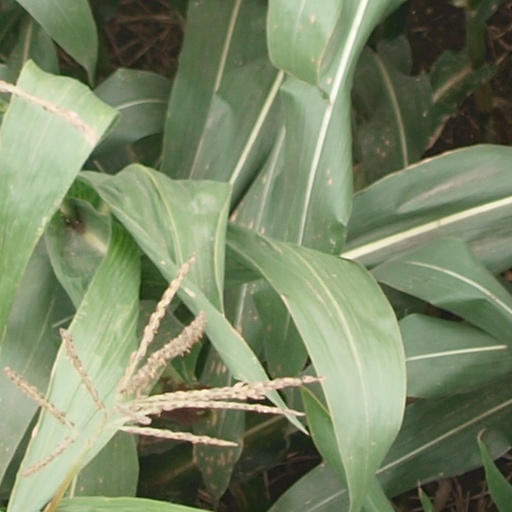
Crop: maize; corn